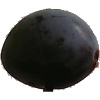
Label: Plum 3